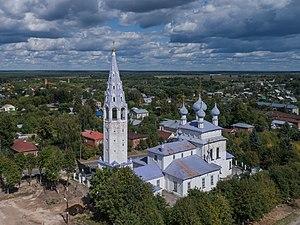
Palekh est une commune urbaine de l'oblast d'Ivanovo, en Russie, et le centre administratif du raïon Palekhski. Sa population s'élevait à 5 335 habitants en 2010.